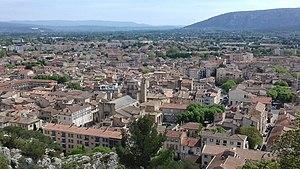
Panorama de la vieille ville de Cavaillon, photo prise depuis le sommet de la colline Saint-Jacques.
Cavaillon est une commune française du Sud-est de la France, située dans le département de Vaucluse en région Provence-Alpes-Côte d'Azur.